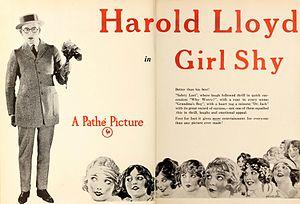
Ça t'la coupe est une comédie romantique américaine, en noir et blanc et muet, réalisée par Fred C. Newmeyer et Sam Taylor et sortie en 1924. Ce film met en scène le comique Harold Lloyd.